Bradford

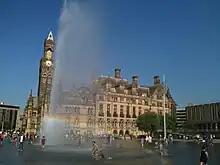
Sunny day at the City Park

Bradford Grammar School was in existence near the parish church in the mid-16th century and re-established by royal charter as the Free Grammar School of Charles II in 1662.